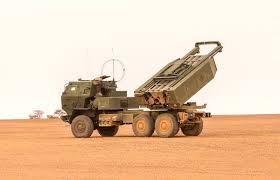
Label: Self Propelled Artillery